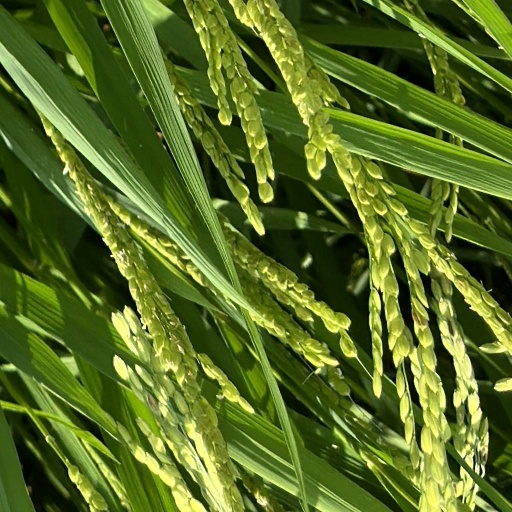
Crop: rice